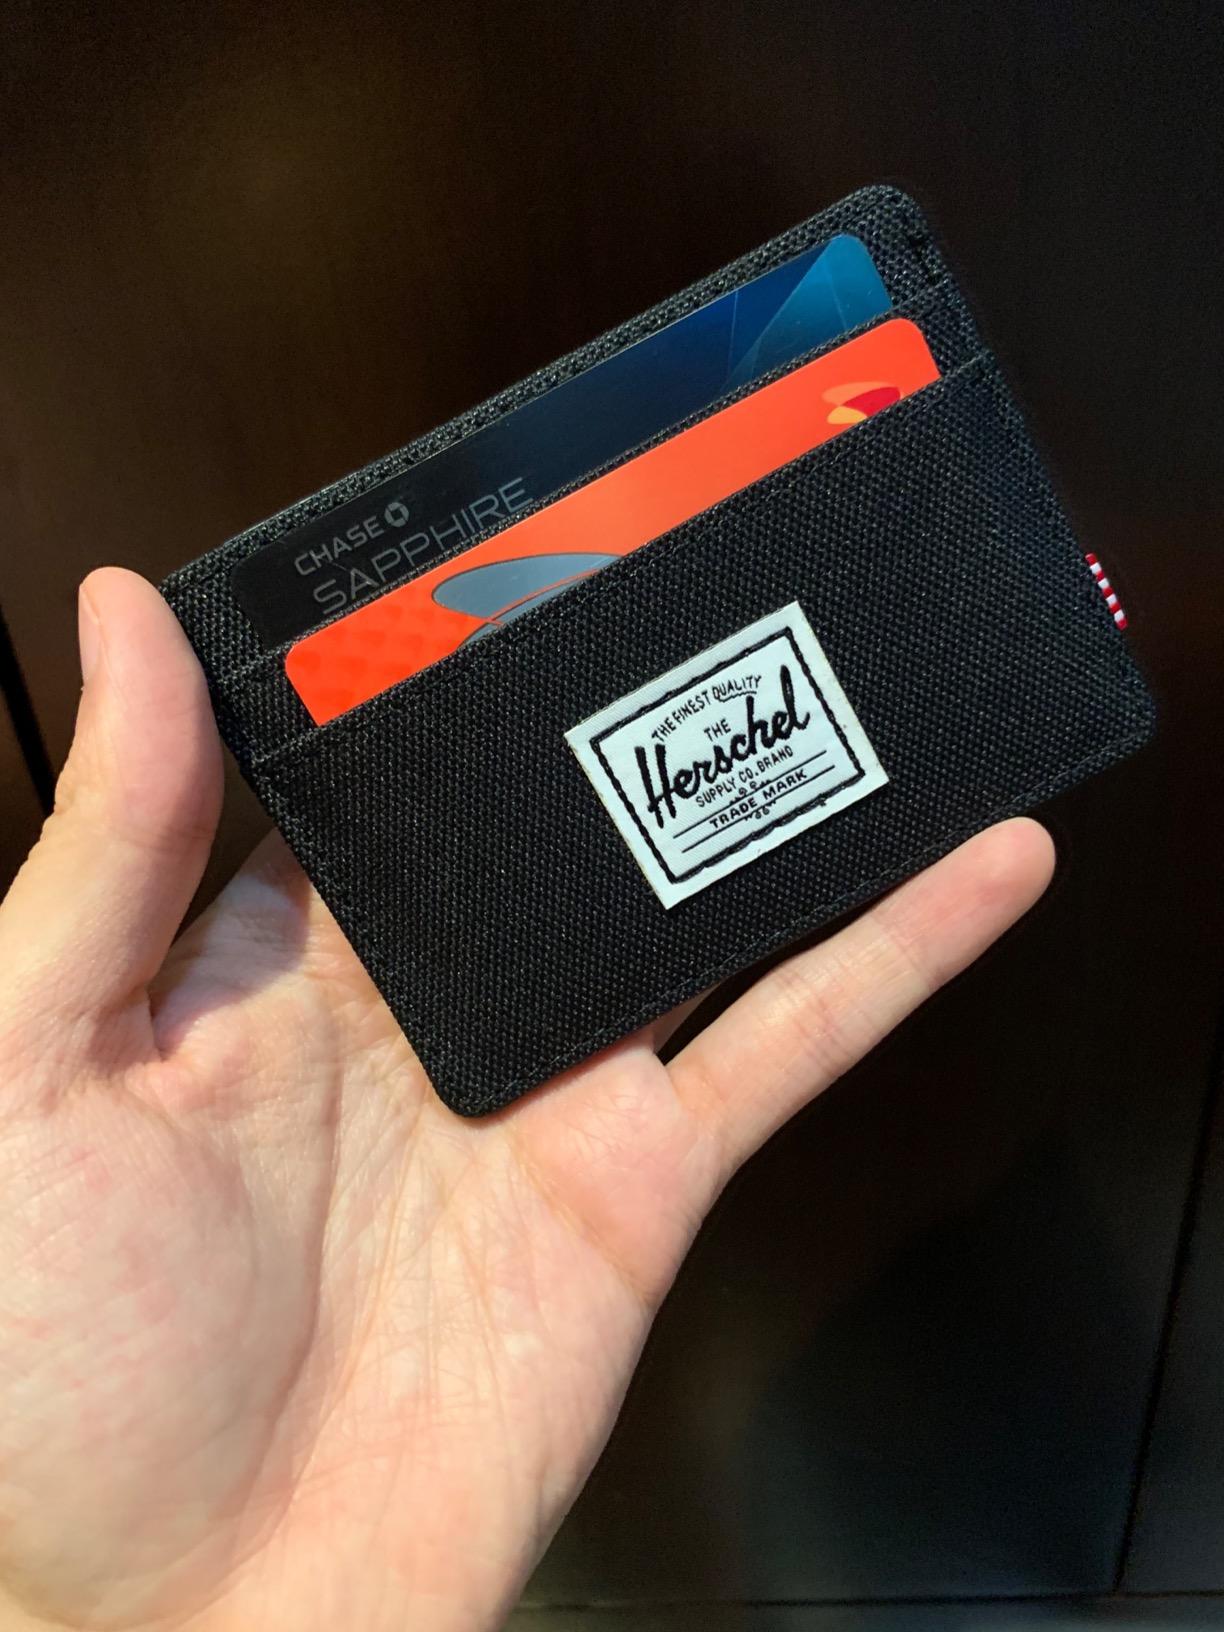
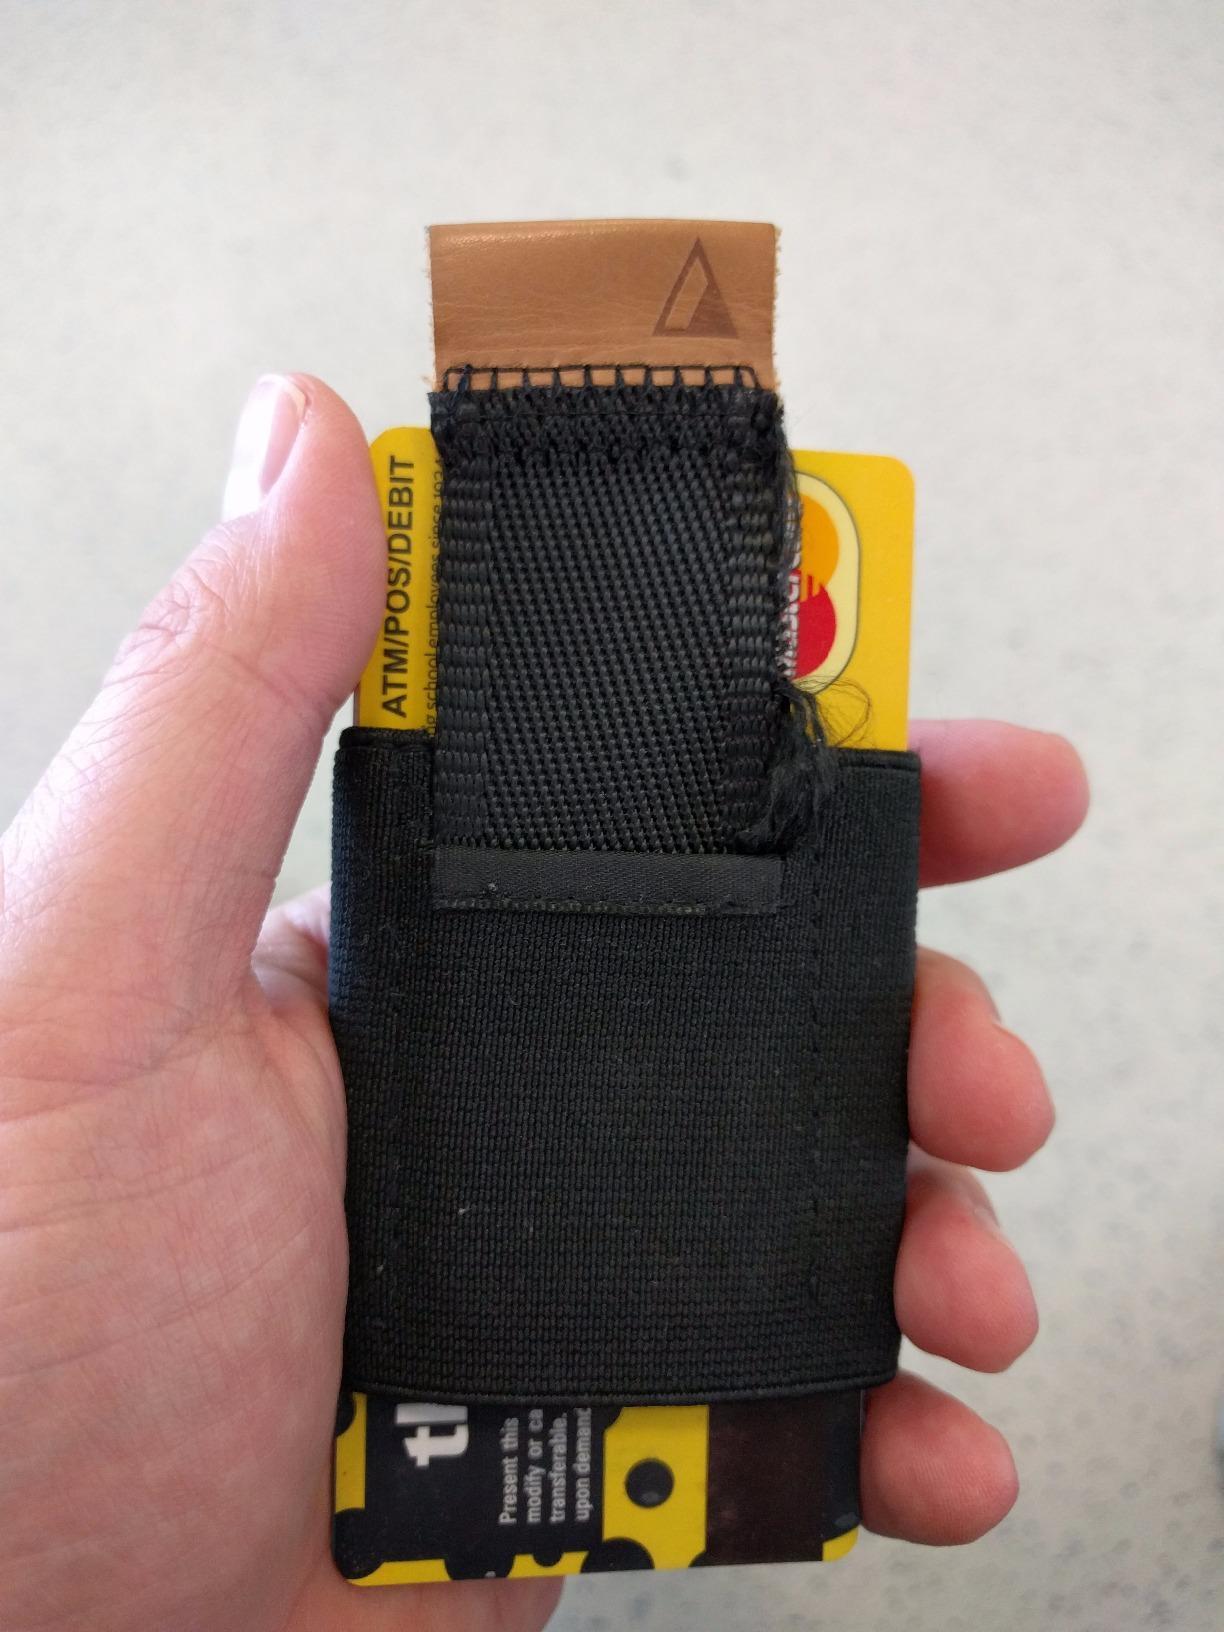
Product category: accessories_wallet
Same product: no